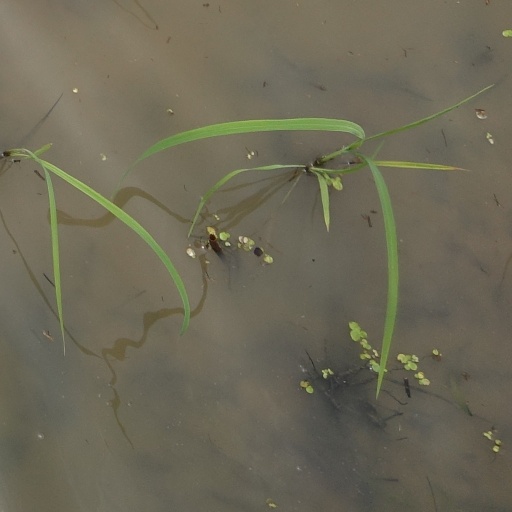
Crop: rice